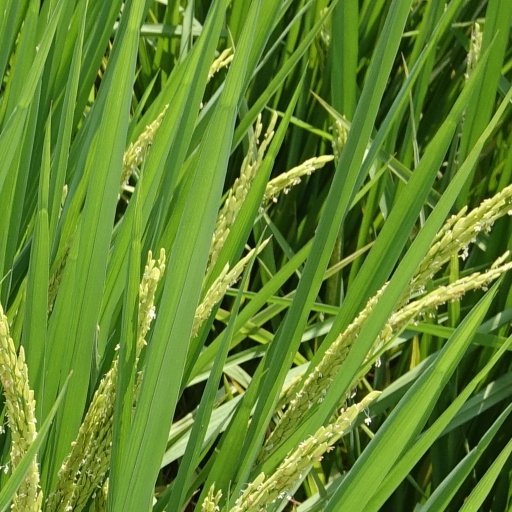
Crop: rice